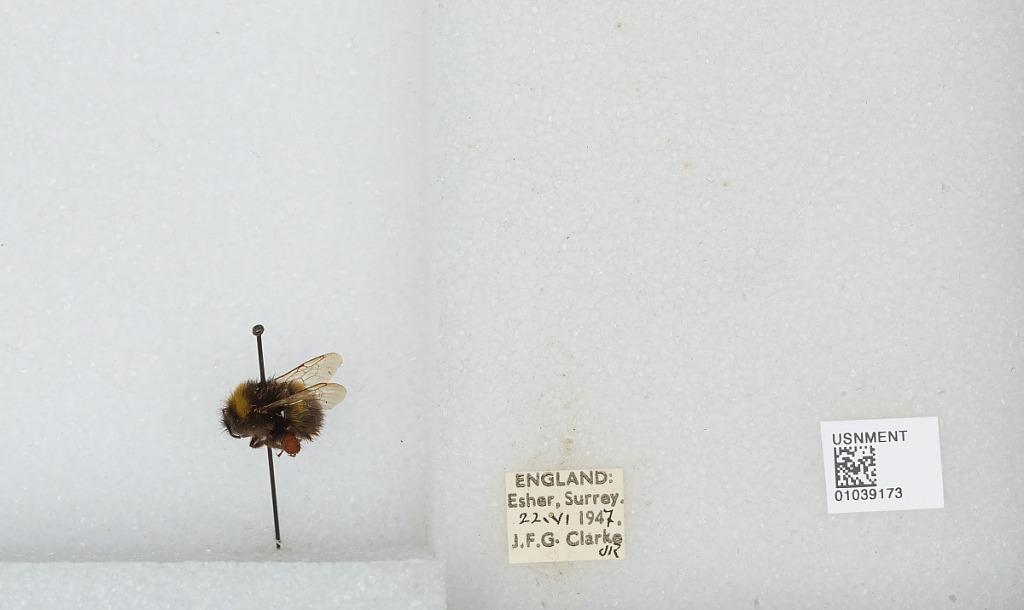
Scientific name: Bombus (Pyrobombus) pratorum (Linnaeus)
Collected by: J. Clarke
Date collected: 1947-6-22
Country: United Kingdom
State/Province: England
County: Surrey
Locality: Esher
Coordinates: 51.3691, -0.365